Vellayani Devi Temple

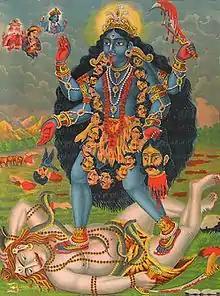
Bhadrakali

Darika was a demon who received a boon from Brahma which granted that he would never be defeated by any man living in any of the fourteen worlds of Hindu mythology. This made Darika immensely powerful and arrogant. Armed with this boon, Darika went on to conquer the world, defeating even Indra, the king of the Devas. As his atrocities became intolerable, the sage Narada requested Shiva to contain Darika. Shiva agreed, circumventing Brahma's boon by declaring that Darika would be killed by the goddess Kali. Shiva opened his third eye and produced Kali, whose purpose was to destroy Darika. Goddess being a woman and one not born among the humans. Goddess did so by beheading him. Goddess didn't stop with Darika and, unable to control her rage, began destroying the landscape and the very humans for whose sake she had destroyed Darika. The Gods could not defeat her, and she was finally calmed when Shiva lay on the ground in front of her, submitting.